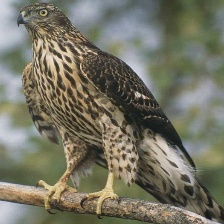
Species: NORTHERN GOSHAWK
Scientific name: ACCIPITER GENTILIS